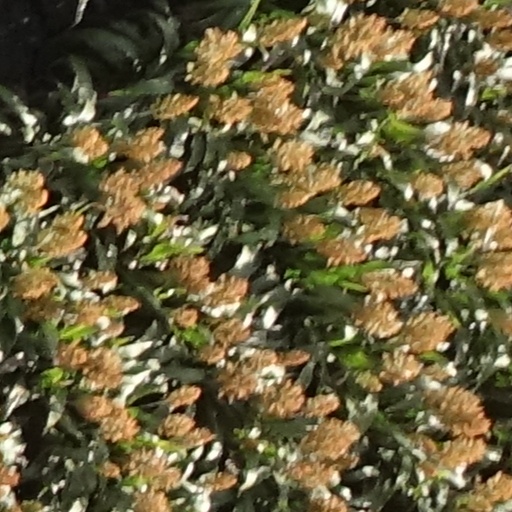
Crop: sorghum